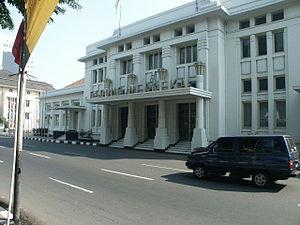
La conférence de Bandung s'est tenue du 18 au 24 avril 1955 à Bandung, en Indonésie, réunissant pour la première fois les représentants de vingt-neuf pays africains et asiatiques dont Gamal Abdel Nasser, Jawaharlal Nehru, Soekarno et Zhou Enlai. Cette conférence marqua l'entrée sur la scène internationale des pays décolonisés du tiers monde. Ceux-ci ne souhaitant pas intégrer les deux blocs qui se font face, menés par les États-Unis et l'URSS, choisissent le non-alignement.